Question: Please indicate a possible affordance area of baseball bat that can be used for hitting
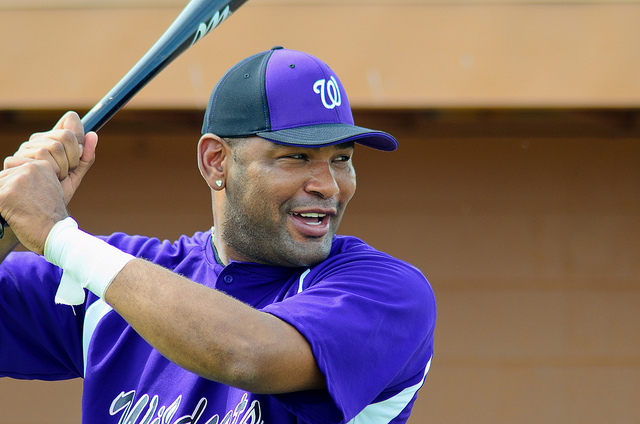
Answer: [139.605, 0.9545, 222.333, 89.136]